Hawaii hotspot

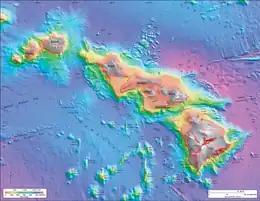
Bathymetry and topography of the southeastern Hawaiian Islands, with historic lava flows shown in red

There is significant evidence that lava flow rates have been increasing. Over the last six million years they have been far higher than ever before, at over per year. The average for the last million years is even higher, at about . In comparison, the average production rate at a mid-ocean ridge is about for every of ridge. The rate along the Emperor seamount chain averaged about per year. The rate was very low during the creation of the oldest still-visible seamounts of the hotspot 80 million years ago. The average lava production rate along the Hawaiian chain has been greater, at per year. In total, the hotspot has produced an estimated of lava, enough to cover California with a layer about thick.